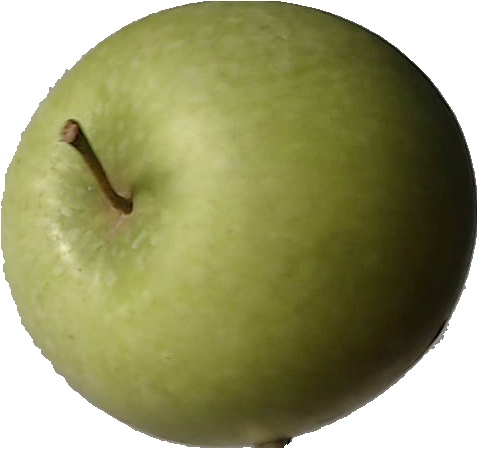
Label: apple_granny_smith_1